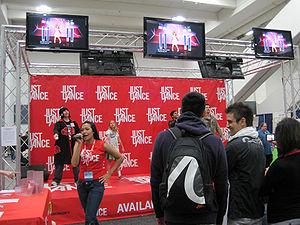
Just Dance est un jeu de rythme basé sur la danse, développé et édité pour la Wii de Nintendo par Ubisoft, et commercialisé en novembre 2009. Il s'agit du premier jeu de la série Just Dance. De nouveaux jeux sont en effet commercialisés annuellement depuis sur différentes consoles de jeux.